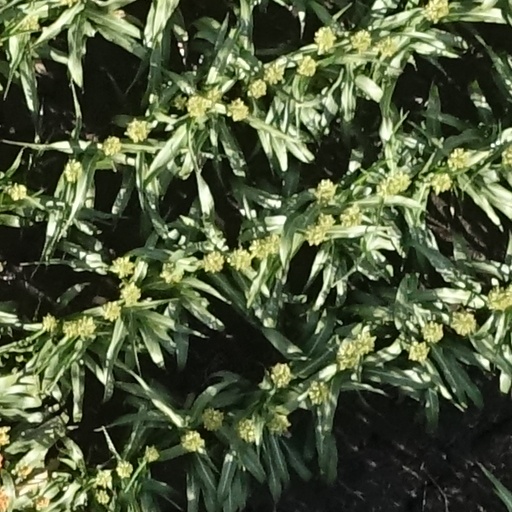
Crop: sorghum